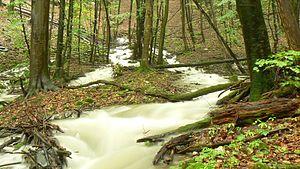
La Turňa est une petite rivière de Slovaquie. Elle coule près de la frontière hongroise et se jette dans la Bodva.